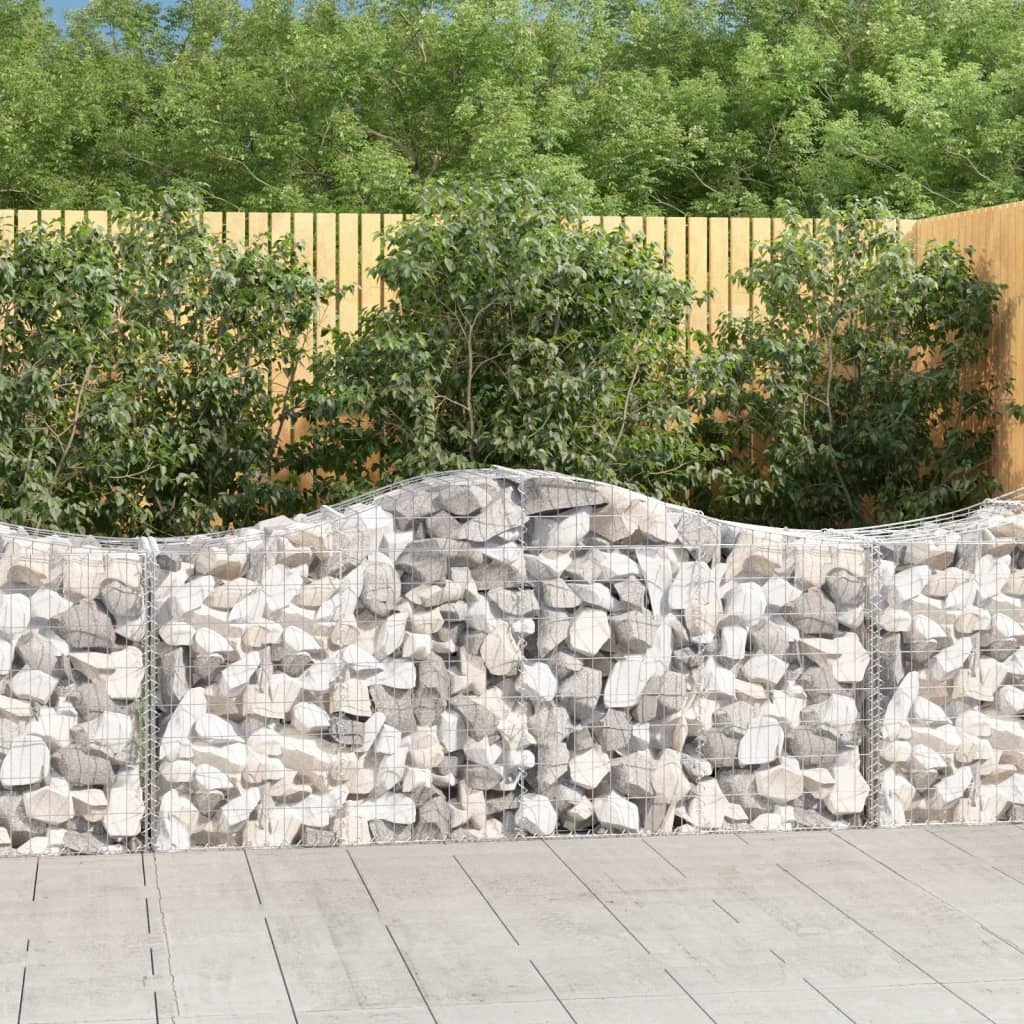
vidaXL Paniers à gabions arqués 20 pcs 200x50x80/100 cm Fer galvanisé
Brand: vidaXL
Ces paniers de gabion pratiques sont spécialement conçus pour servir de barrières de jardin décoratives et insonorisantes. Matériau durable : il est fabriqué en fer galvanisé résistant à la corrosion pour plus de stabilité et de durabilité, et avec un diamètre de fil de gabion robuste de 3,5 mm, le mur de gabion ornera sûrement votre jardin en toute saison. Construction stable : la cage à gabion voûtée est conçue pour être remplie de roches ou de gravier pour une construction stable. Large application : vous pouvez placer le mur de soutènement en gabion partout où vous avez besoin pour garder le vent et la pluie à l'extérieur. Vous pouvez également le placer dans votre jardin, cour avant ou sur le patio comme supplément décoratif à votre espace de vie extérieur. Crochets de gabion renforcés : les crochets de gabion renforcés inclus relient étroitement les panneaux métalliques opposés afin que le mur de soutènement de la cage en pierre puisse conserver sa forme même lorsqu'il est rempli de roche ou d'autres matériaux. Utilisation pratique : une fois le montage terminé, il vous suffit de remplir le panier mural gabion avec des pierres pour une utilisation immédiate. Il peut être rempli de matériaux naturels tels que le béton, le grès et la pierre colorée. Bon à savoir :Pour faciliter au maximum le montage, chaque produit est livré avec des instructions. Les pierres ne sont pas incluses dans la livraison. Couleur : argenté Matériau : fer galvanisé Dimensions : 200 x 50 x 80/100 cm (L x l x H) Taille du filet : 5 x 10 cm (L x l) Diamètre du fil : 3,5 mm La livraison contient : 20 x panier à gabions
Category: Hardware > Fencing & Barriers > Lattice